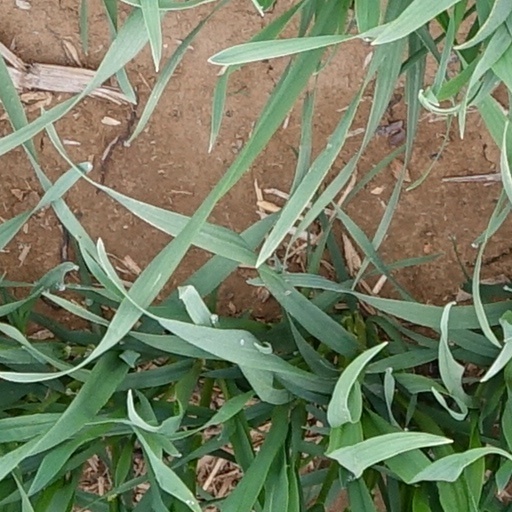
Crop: wheat